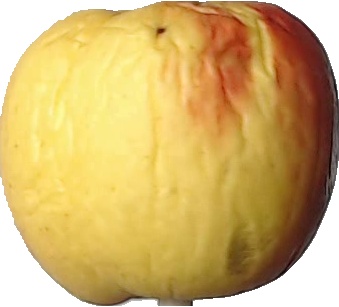
Label: apple_red_yellow_1